Kivach Falls

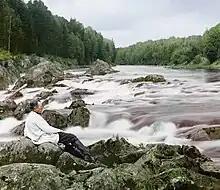
Sergey Prokudin-Gorsky at the waterfall in 1915

Kivach owes much of its fame to Gavrila Derzhavin, a Russian poet who was inspired by its "unruly stream" to write "Waterfall", one of the most important Russian poems of the 18th century. Many other eminent visitors followed Derzhavin to see the famed waterfall. One of these was Alexander II of Russia, who commissioned a new road to Kivach, a pavilion on the right bank of the stream and a bridge slightly downstream.